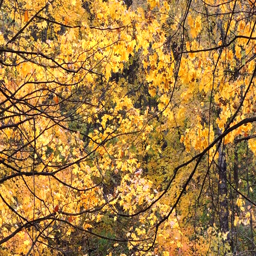
wind in the autumn forest , falling maple yellow leaves